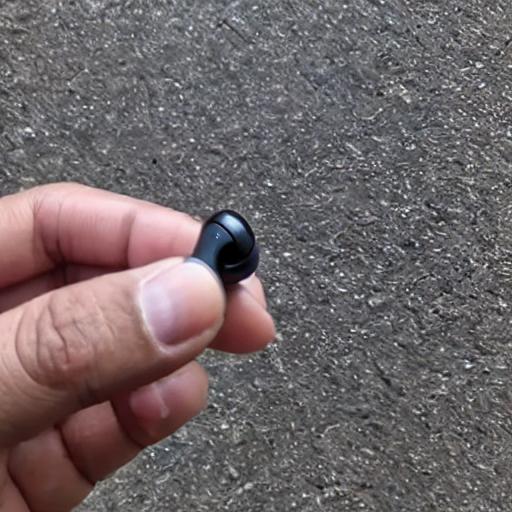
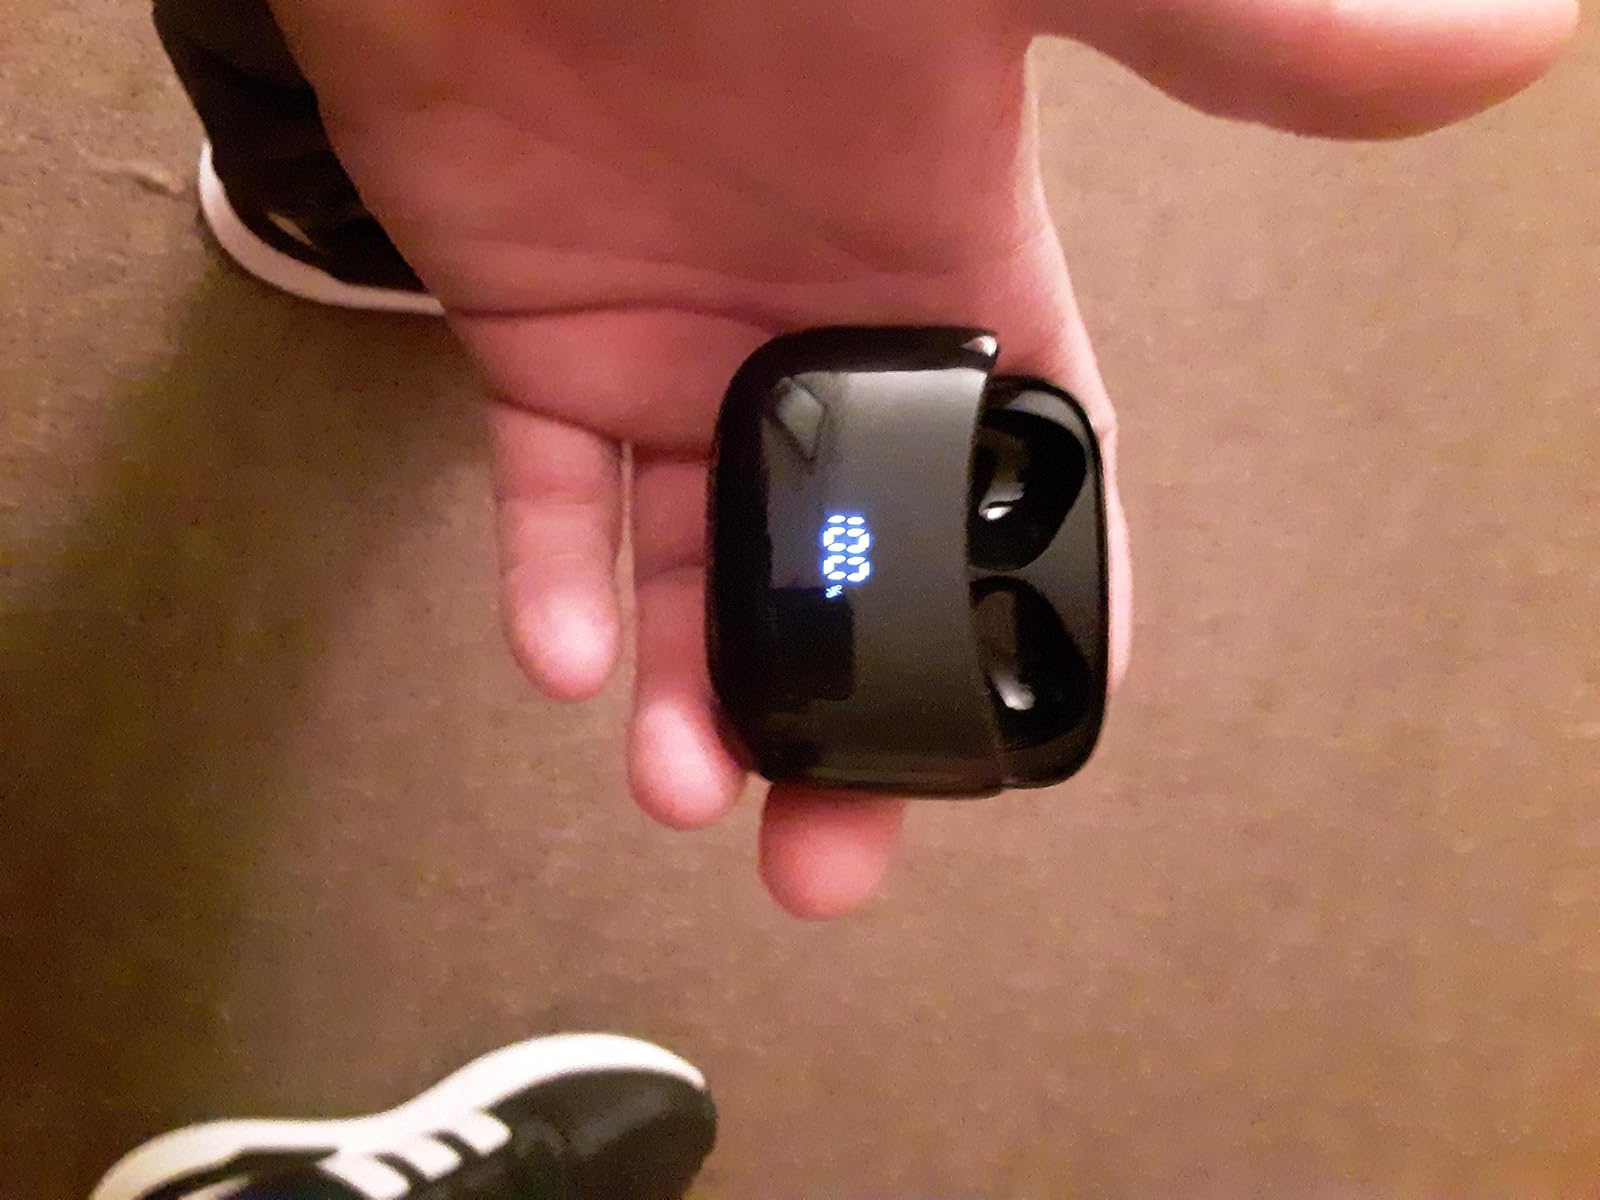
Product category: earbuds
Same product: no